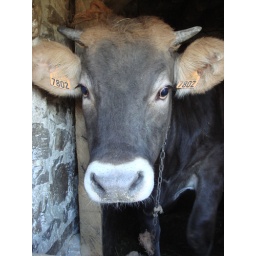
A walk near Potes: A cow tied up in a barn on a very short chain in the village of Lubayo